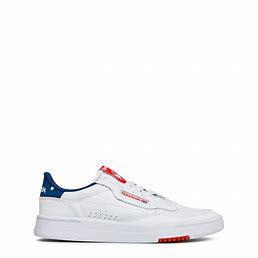
Brand: Reebok
Model: Court Peak